Steven Wong

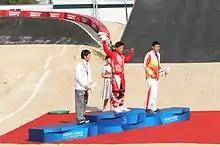

Steven Patrick Marie Josee Wong (born on 28 April 1988) is a BMX cyclist for Hong Kong.